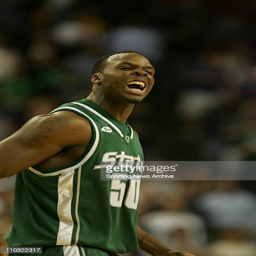
person against us state during the regional finals of the tournament